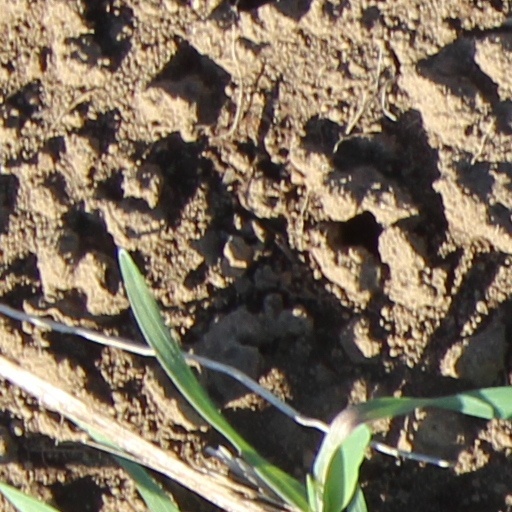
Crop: wheat